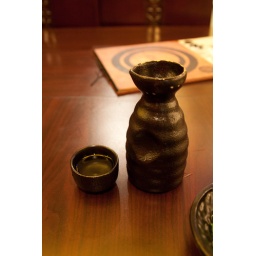
while eating ramen and chicken wings in yixing, jiangsu.